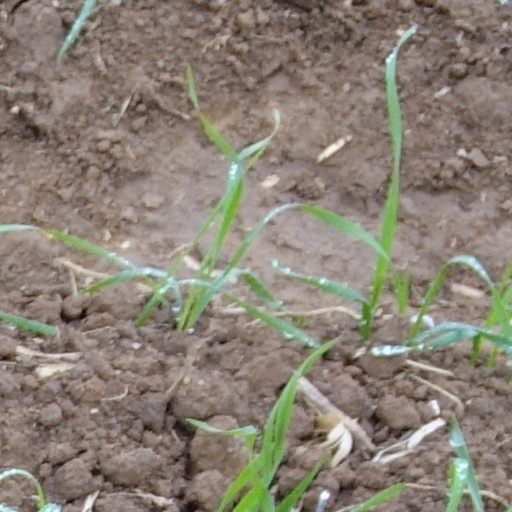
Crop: wheat